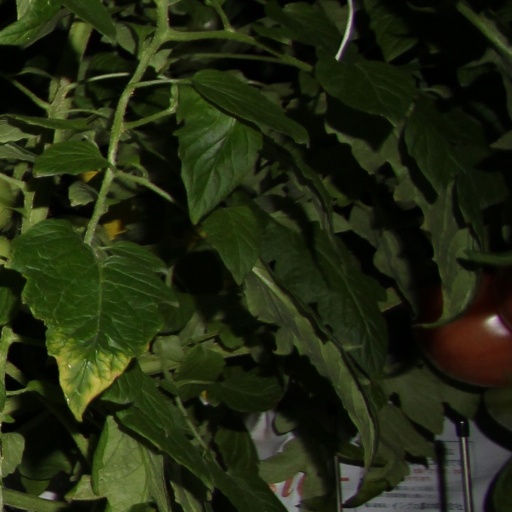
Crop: tomato